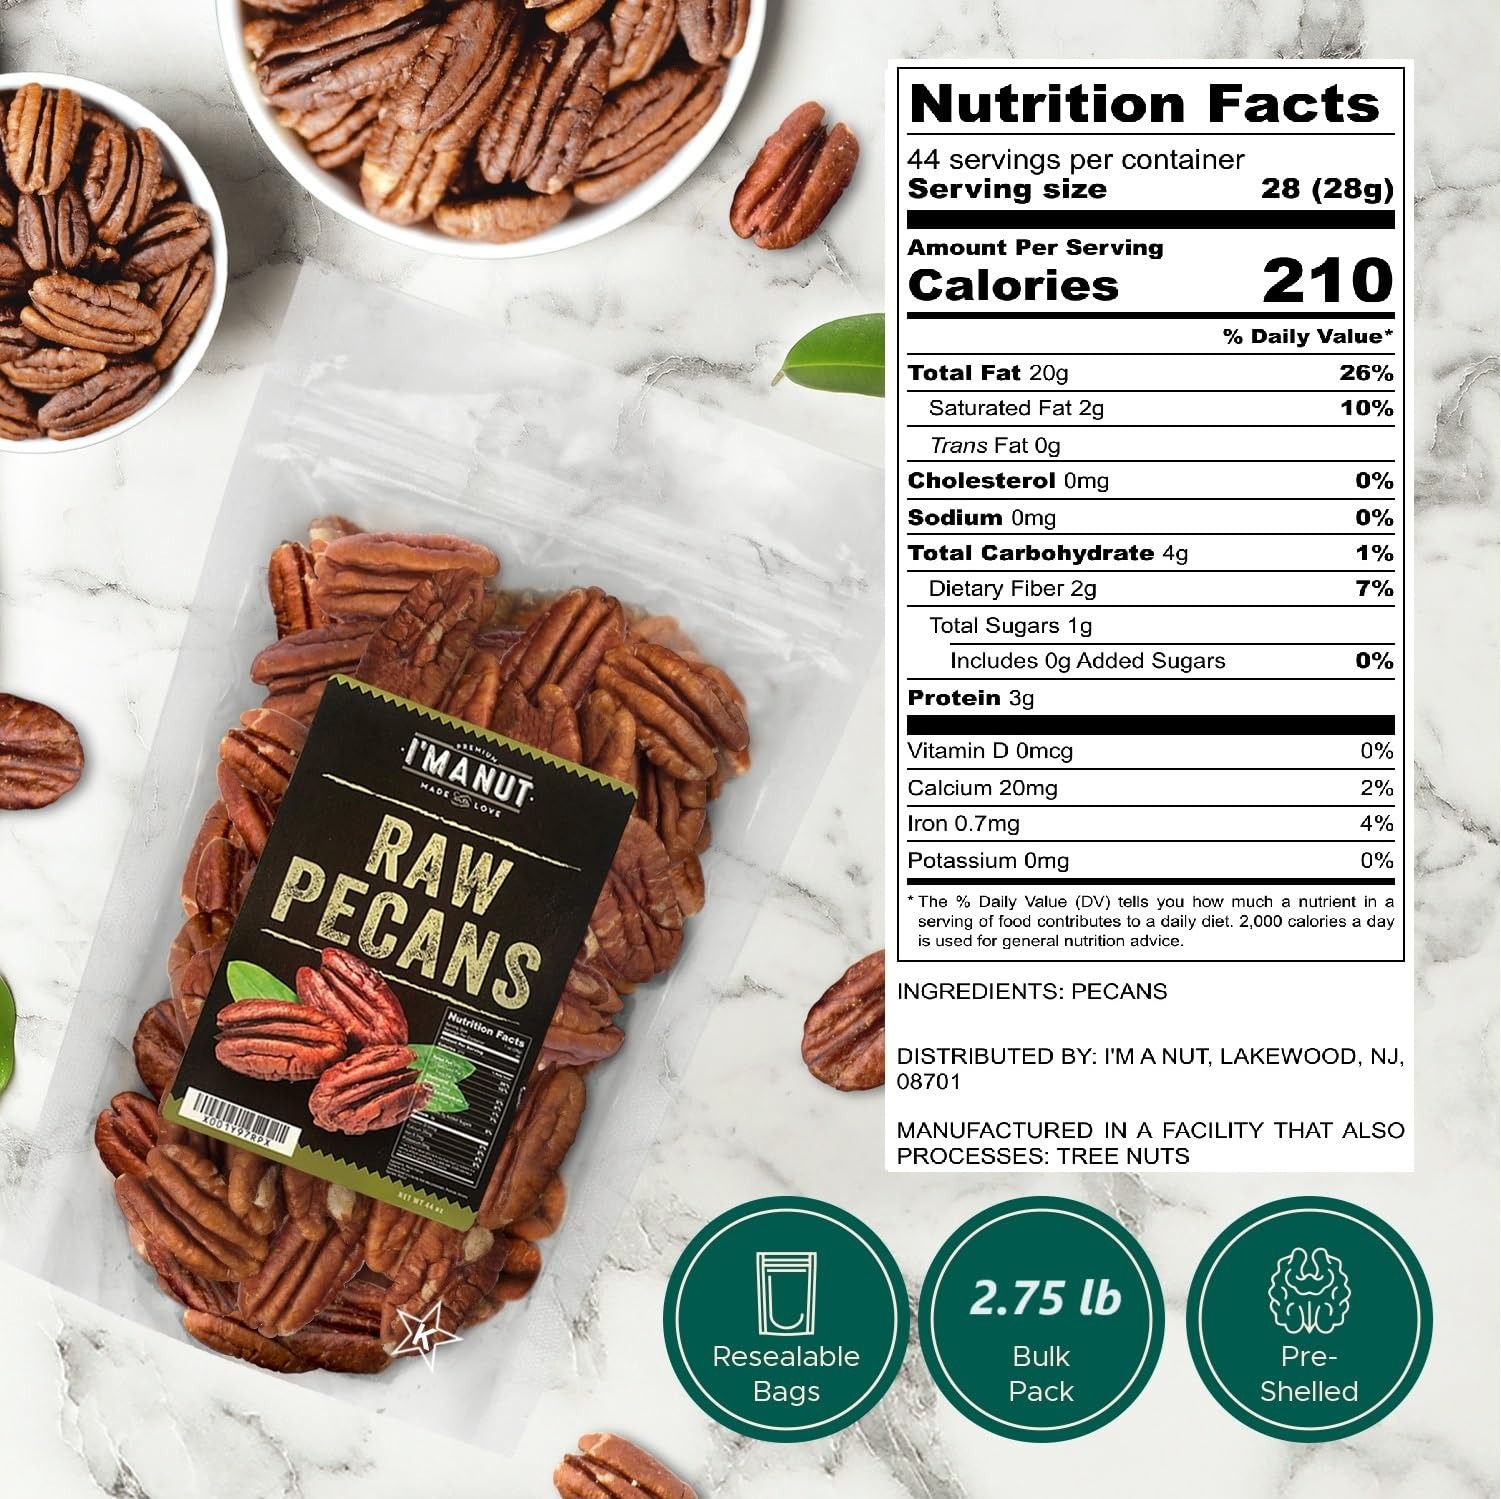
Item Name: Premium Raw Pecan Halves 32oz (2 lb) | American-Grown, Non-GMO | Batch Tested Gluten & Peanut Free | No PPO or Preservatives | Rich Flavor for Snacking & Cooking
Bullet Point 1: Premium Quality You Can Trust: Sourced from the finest regions to deliver a consistently fresh, buttery flavor. Each batch is rigorously tested to meet the highest quality standards
Bullet Point 2: Packed Fresh: Packed immediately after harvesting to lock in freshness & flavor. We implement strict quality control measures, from harvesting to packaging, to guarantee consistency in size & taste
Bullet Point 3: Nutritional Powerhouse: An excellent source of heart-healthy monosaturated fats, packed with vitamins & minerals & a great source of vegetarian protein. Made without GMOs or additives & batch tested to be gluten-& peanut-free, providing peace of mind for allergy-sensitive households
Bullet Point 4: Ethically Sourced: Responsibly harvested with a commitment to sustainable & ethical sourcing practices, a guilt-free choice for you & the planet.
Bullet Point 5: Resealable Pouch: Keep your snack nuts fresh with our convenient resealable pouch. Available in bulk & small batches, our packaging ensures long-lasting freshness & easy storage
Product Description: <p><b>Discover the Premium Difference with Our Raw chopped pecans</b><br>Say goodbye to boring snacks and hello to the delicious crunch of raw, unsalted chopped pecans with chopped pecans by I'm a Nut! Each batch is rigorously tested to ensure they are gluten-free, peanut-free, and free from GMOs or harmful additives. Our raw chopped pecans come in a convenient resealable pouch, ensuring they stay fresh and crunchy when stored. </p><p>I'm a Nut! raw chopped pecans are sourced from the best regions known for producing high-quality nuts, ensuring that only the freshest and most flavorful nuts make it into our packaging. An excellent source of heart-healthy monounsaturated fats, which can help reduce bad cholesterol levels. Packed with vitamins and minerals, including vitamin E, magnesium, and iron, our raw chopped pecans support overall well-being, energy levels, and immune function. Ideal for vegetarians, raw chopped pecans provide a significant amount of plant-based protein, helping to meet daily protein needs.</p><p>Indulge in the superior taste and quality of our Premium Raw chopped pecans, a gourmet ingredient that transforms every dish into a masterpiece. Whether you're crafting an authentic pesto, sprinkling them over salads, or enjoying their buttery richness as a snack, these raw chopped pecans are the perfect addition to your pantry.</p><p>While our raw chopped pecans are not organic, we work with suppliers who minimize the use of harmful pesticides and follow environmentally friendly farming practices to protect the ecosystem.</p><p>At "I'm a Nut," we’re as passionate about the planet as we are about great food. That’s why our raw chopped pecans are ethically and sustainably sourced, ensuring a better future for the environment and the communities we work with. Elevate your recipes, snack smarter, and make every bite count with "I'm a Nut's" Premium Raw chopped pecans. Get your hands on these raw chopped pecans today and taste the difference!</p>
Value: 32.0
Unit: Ounce

Price: 29.99